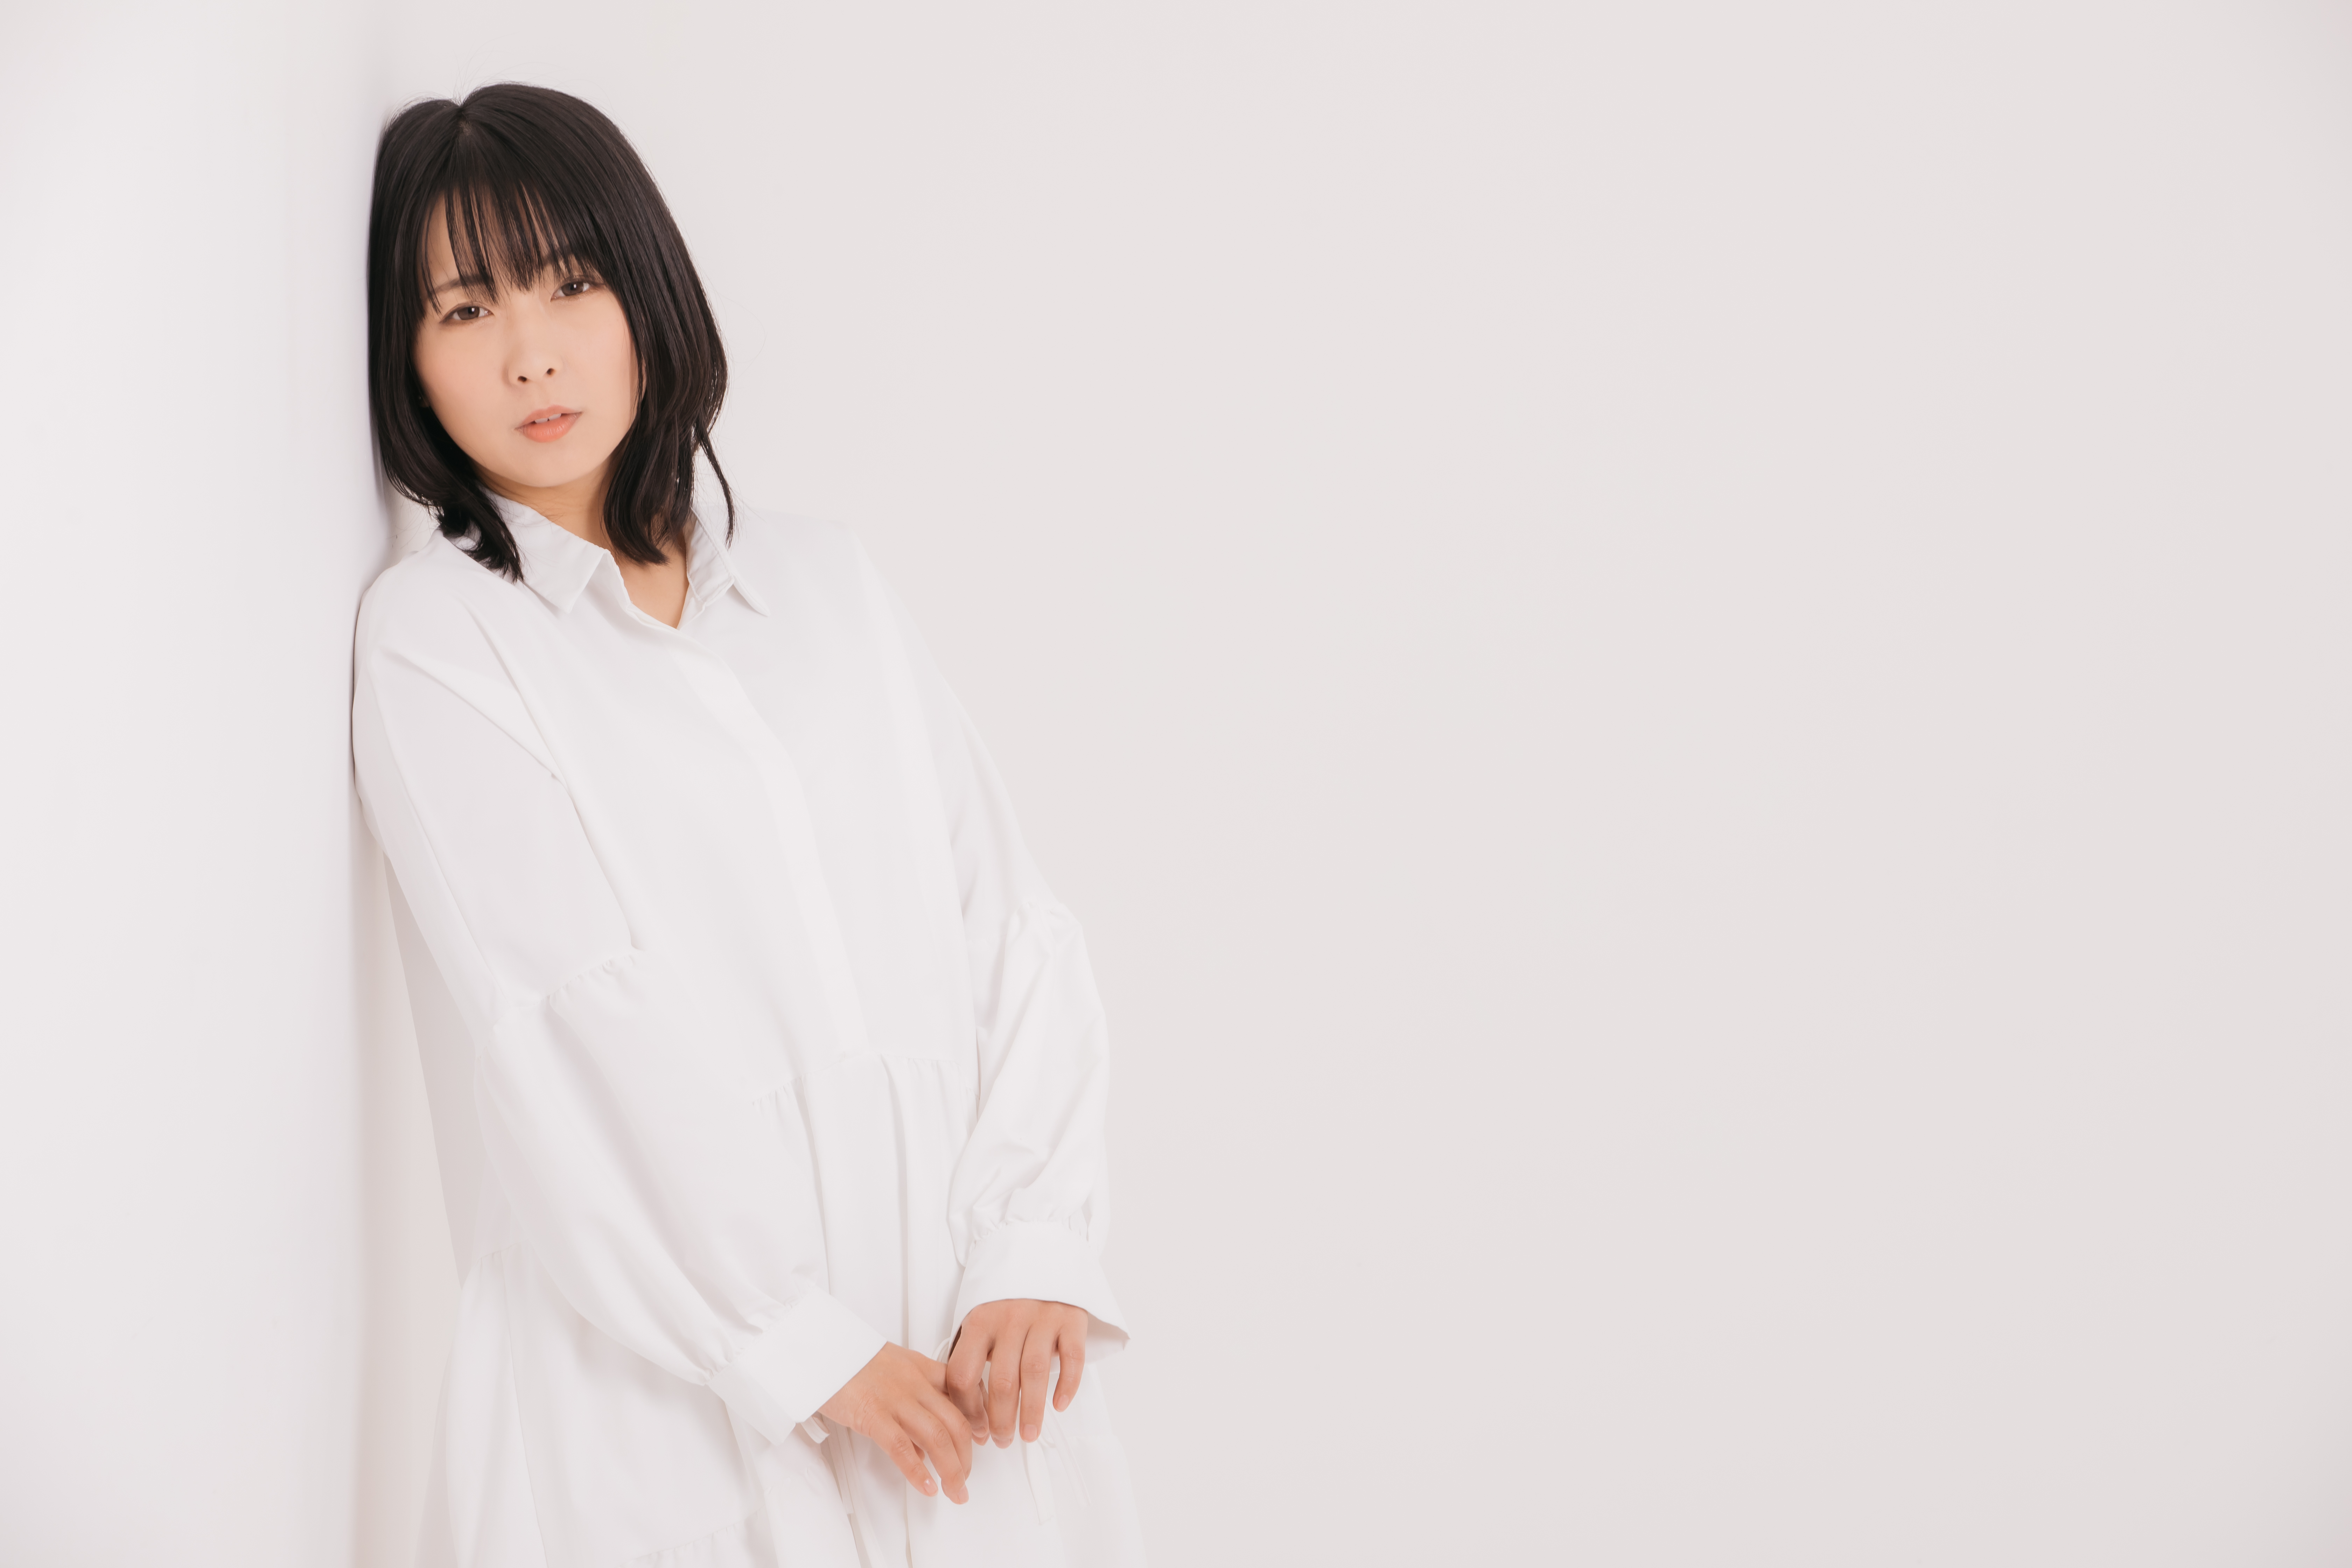
woman, white, clothing, skin, beauty, shoulder, neck, outerwear, joint, black hair, sleeve, photography, long hair, robe, dress, model, nightwear, top, photo shoot, blouse, gesture